USS Pennsylvania (BB-38)

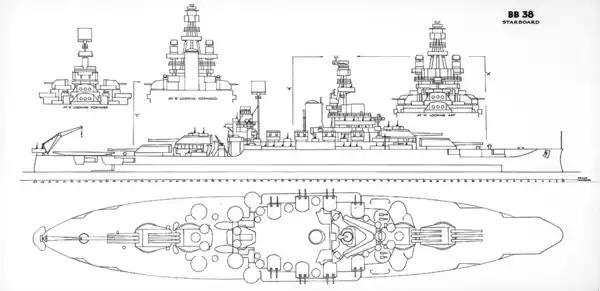
Line drawing of "Pennsylvania" as she appeared following her 1942 reconstruction

Part of the standard-type battleship series, the "Pennsylvania"-class ships were significantly larger than their predecessors, the . "Pennsylvania" had an overall length of , a beam of (at the waterline), and a draft of at deep load. This was longer than the older ships. She displaced at standard and at deep load, over more than the older ships. The ship had a metacentric height of at deep load.